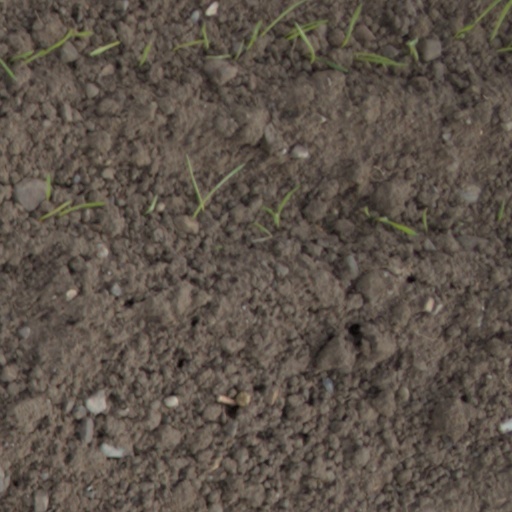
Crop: wheat